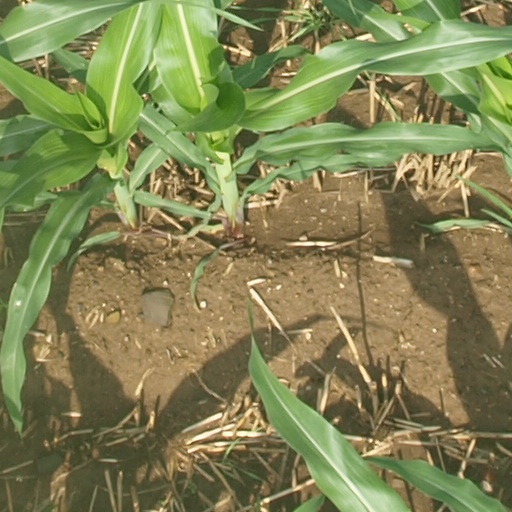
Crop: maize; corn